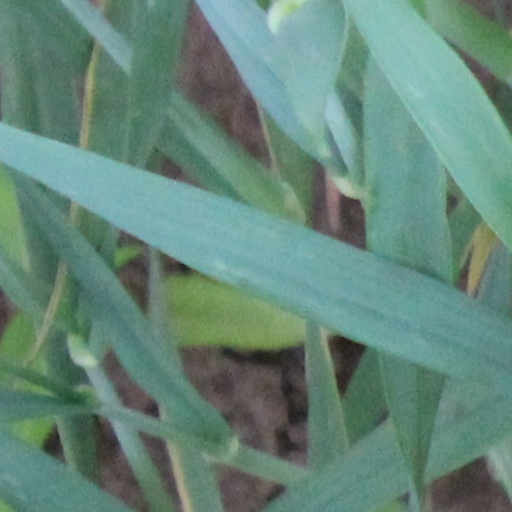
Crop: wheat